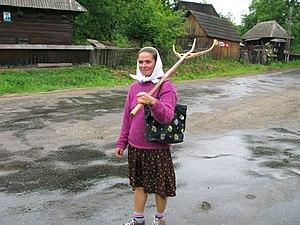
Une paysanne rentrant des champs qui porte une fourche sur son épaule. En arrière-plan, les maisons en bois de Călinești (județ de Maramureș) dans le nord de la Roumanie. Română: Călineşti, Maramureş.